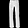
Label: Trouser